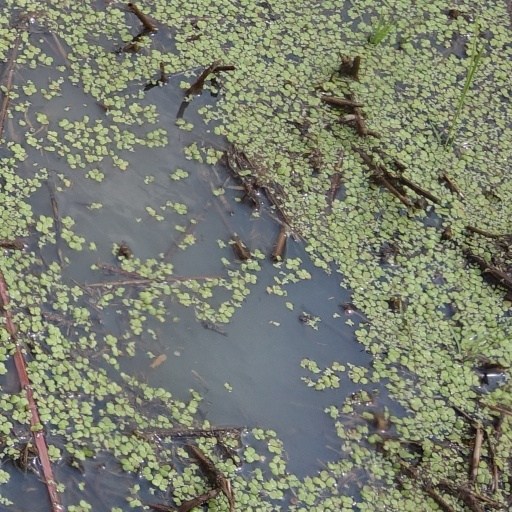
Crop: rice